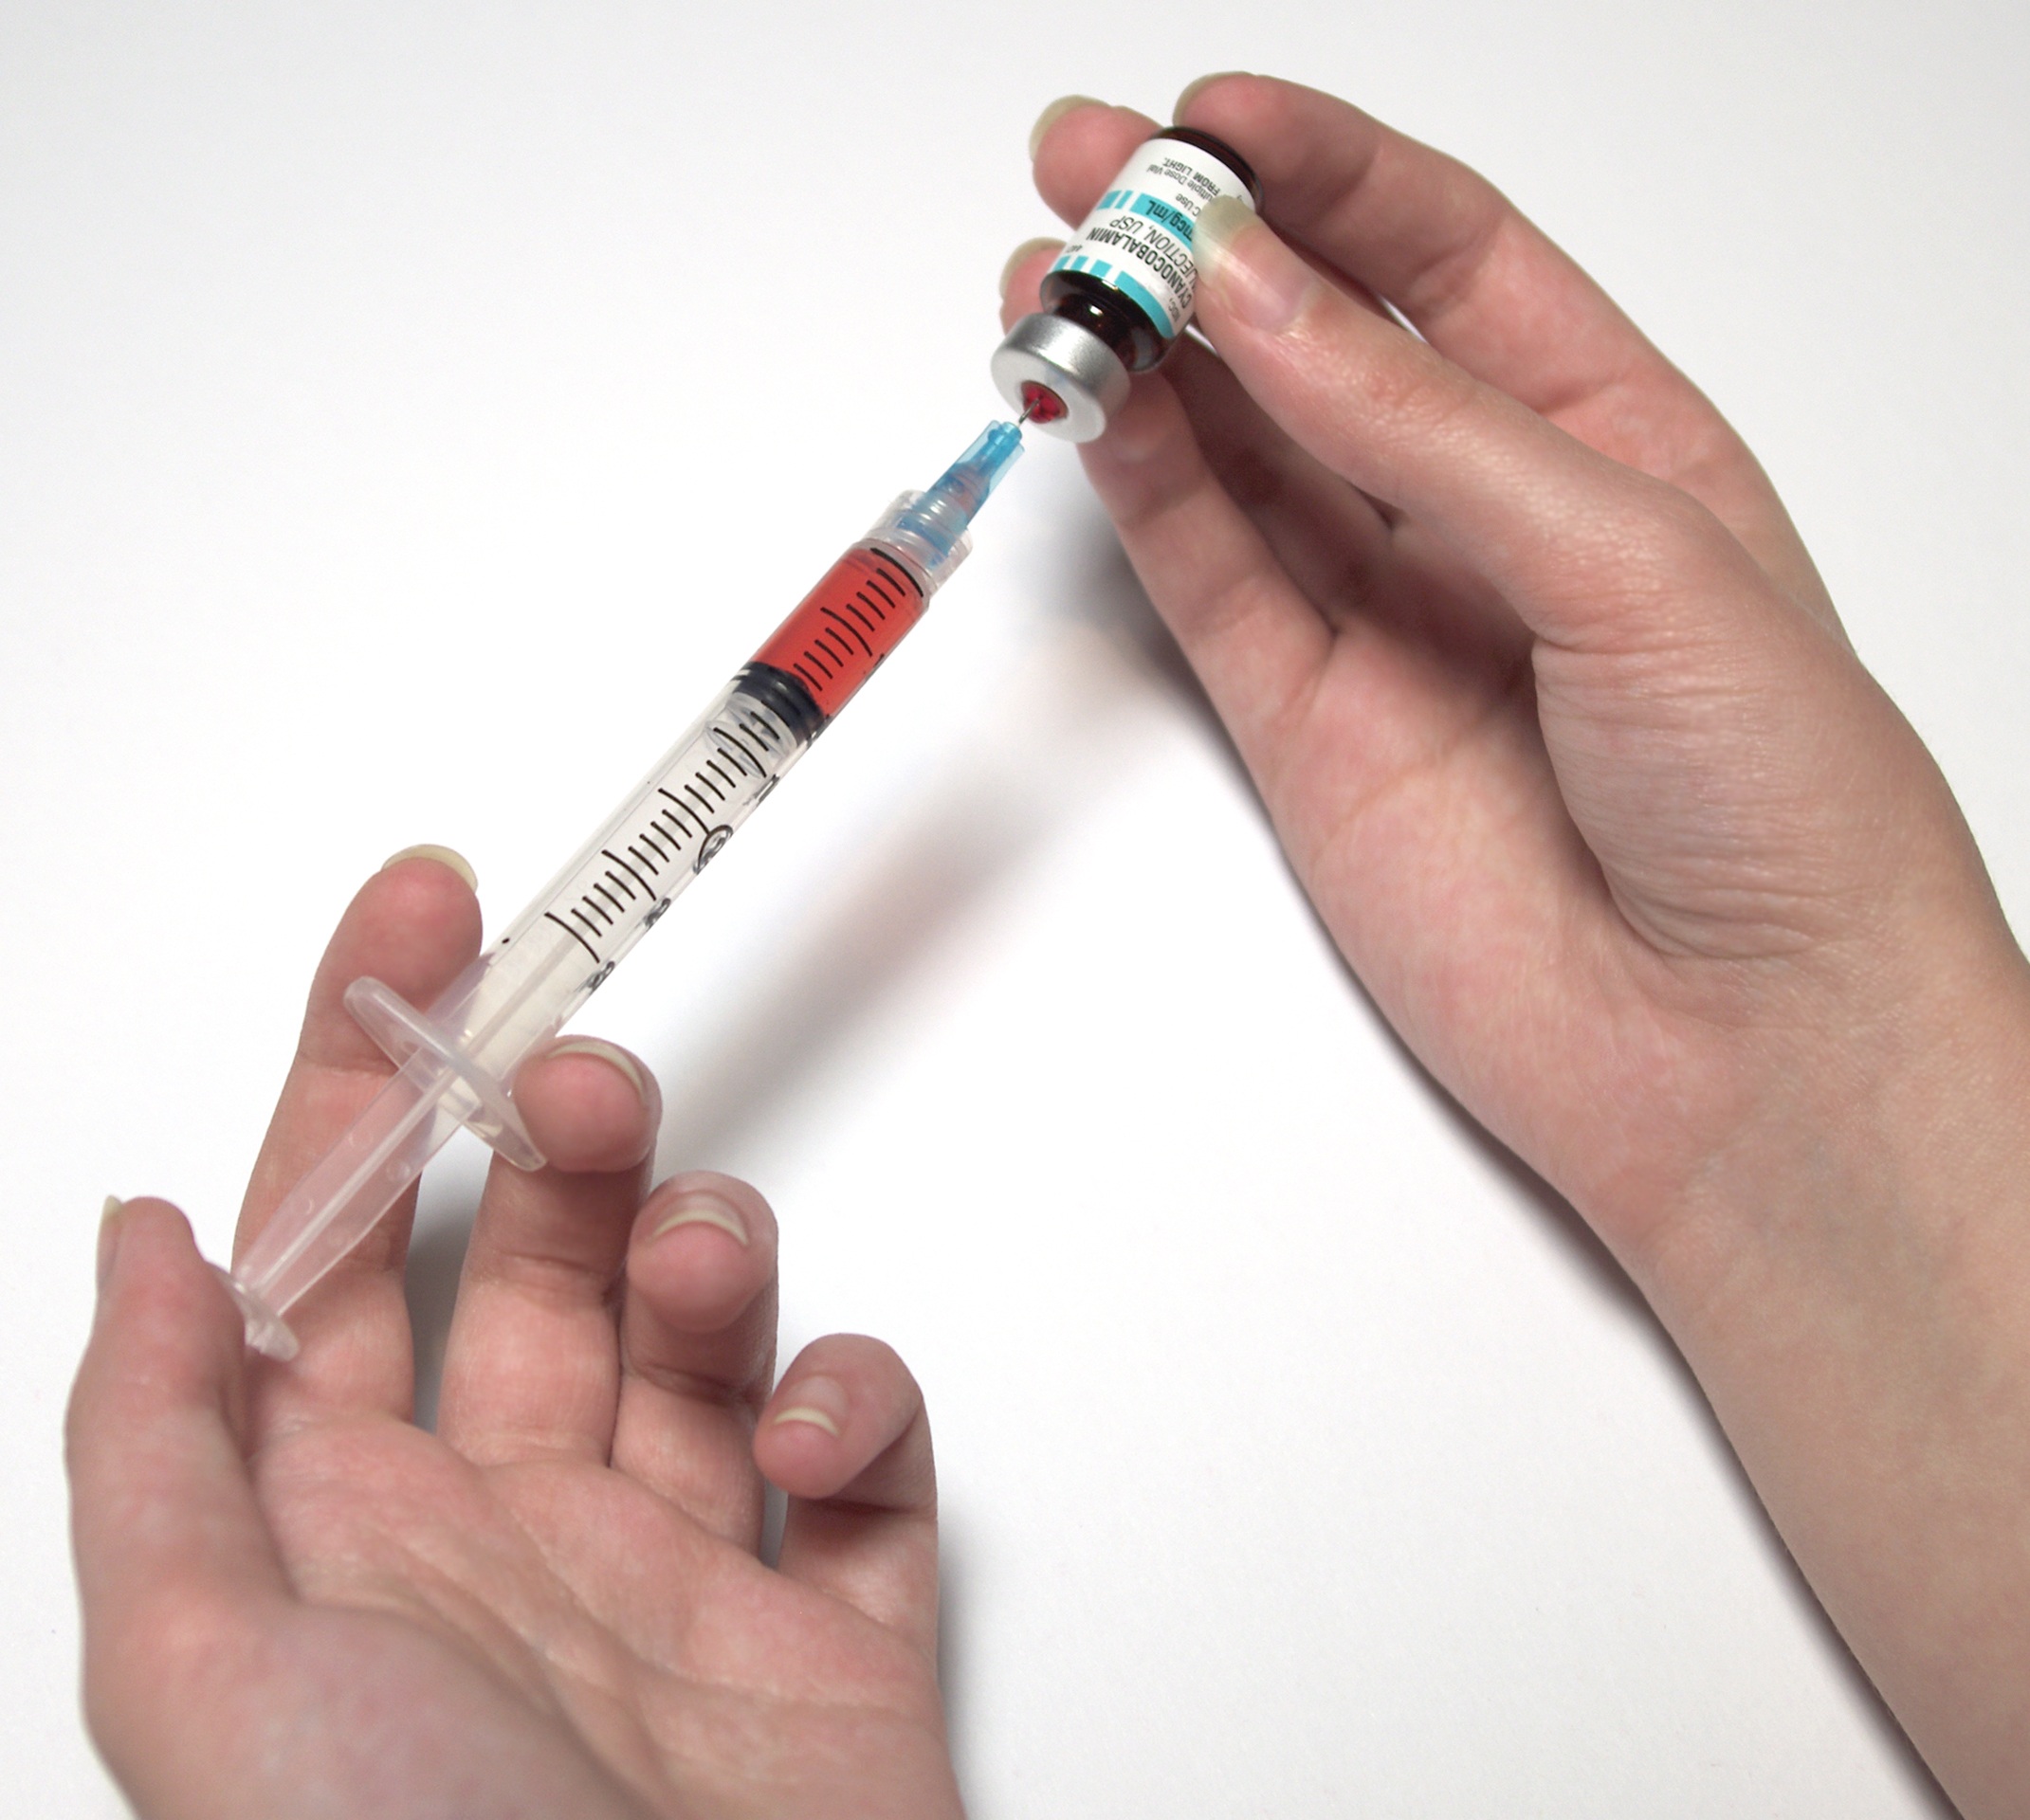
hand, needle, white, finger, care, medicine, health, hospital, shot, clinic, organ, drug, nurse, syringe, flu, medical, injection, treatment, healthcare, cure, disease, vaccination, vaccine